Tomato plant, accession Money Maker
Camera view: horizontal (90 deg, fisheye); turntable rotation: 30 degrees
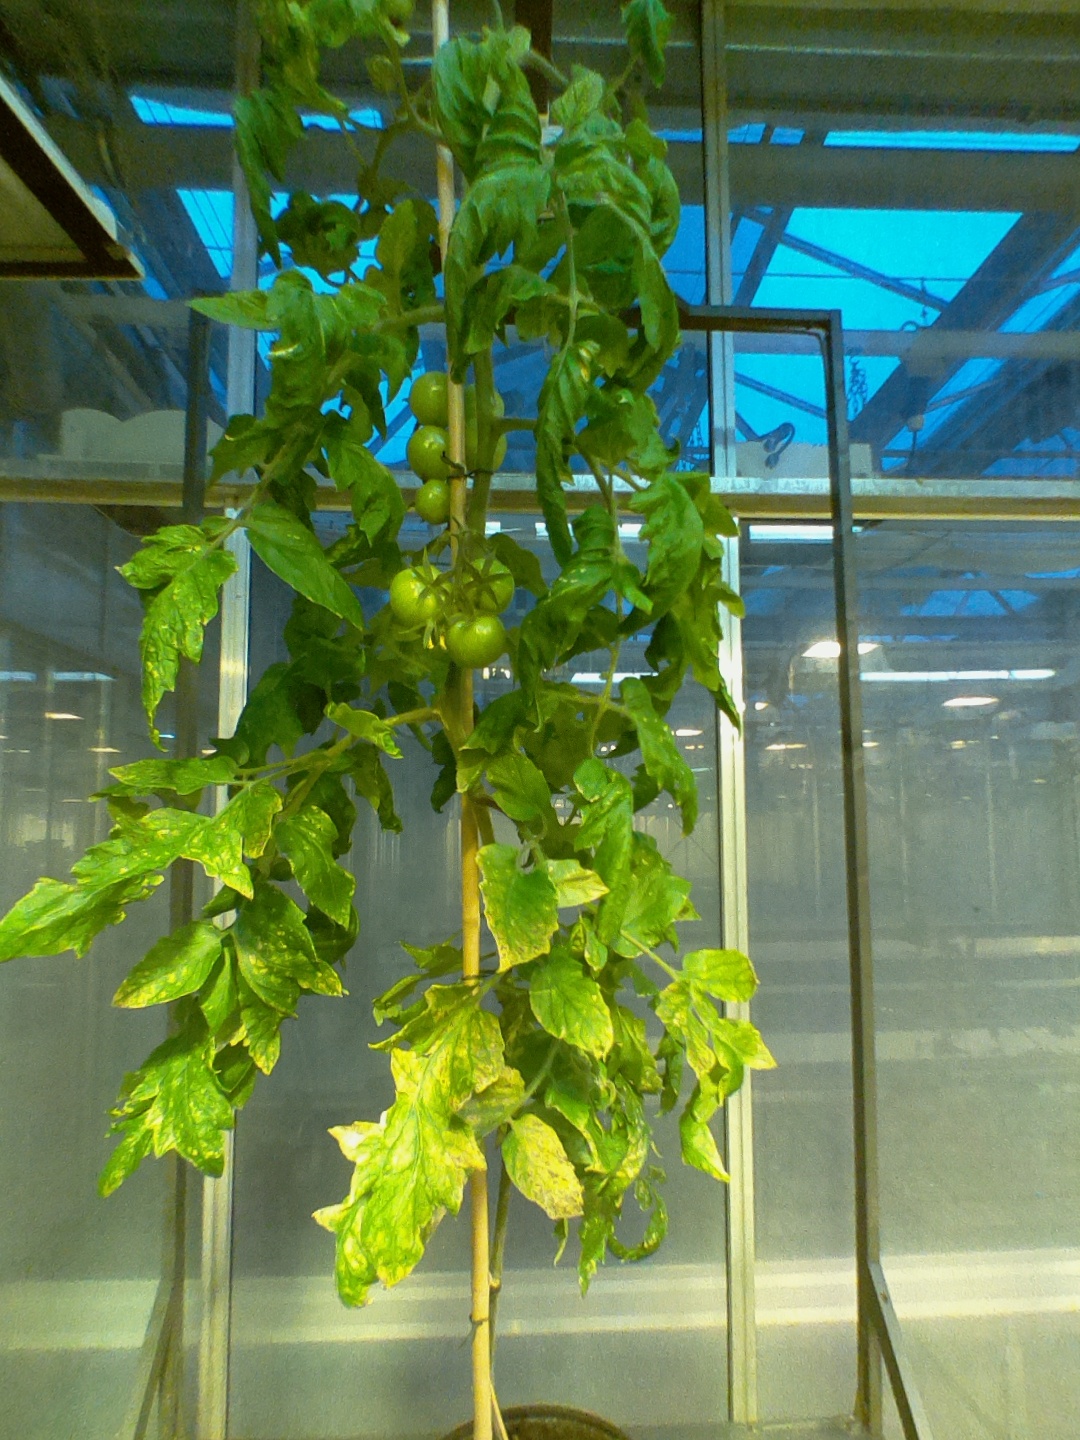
BBCH growth stage 78: 80% -90% of final fruit size